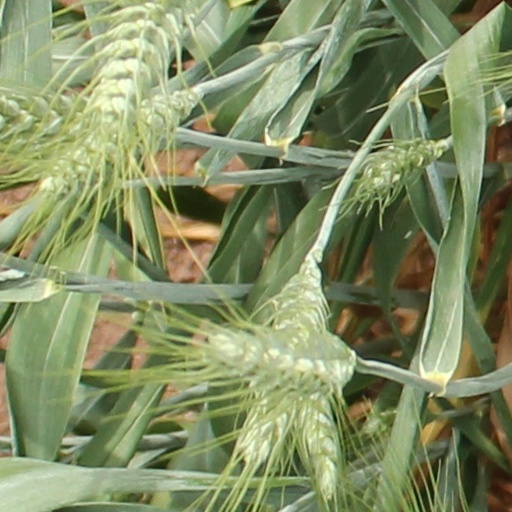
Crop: wheat